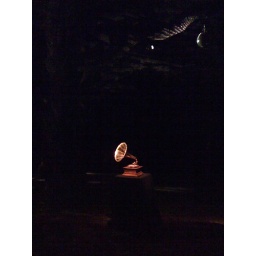
Power Plant at the RTBG - A golden gramophone and mirror balls under the Cork Oak.